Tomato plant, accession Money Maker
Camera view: bottom (45 deg); turntable rotation: 0 degrees
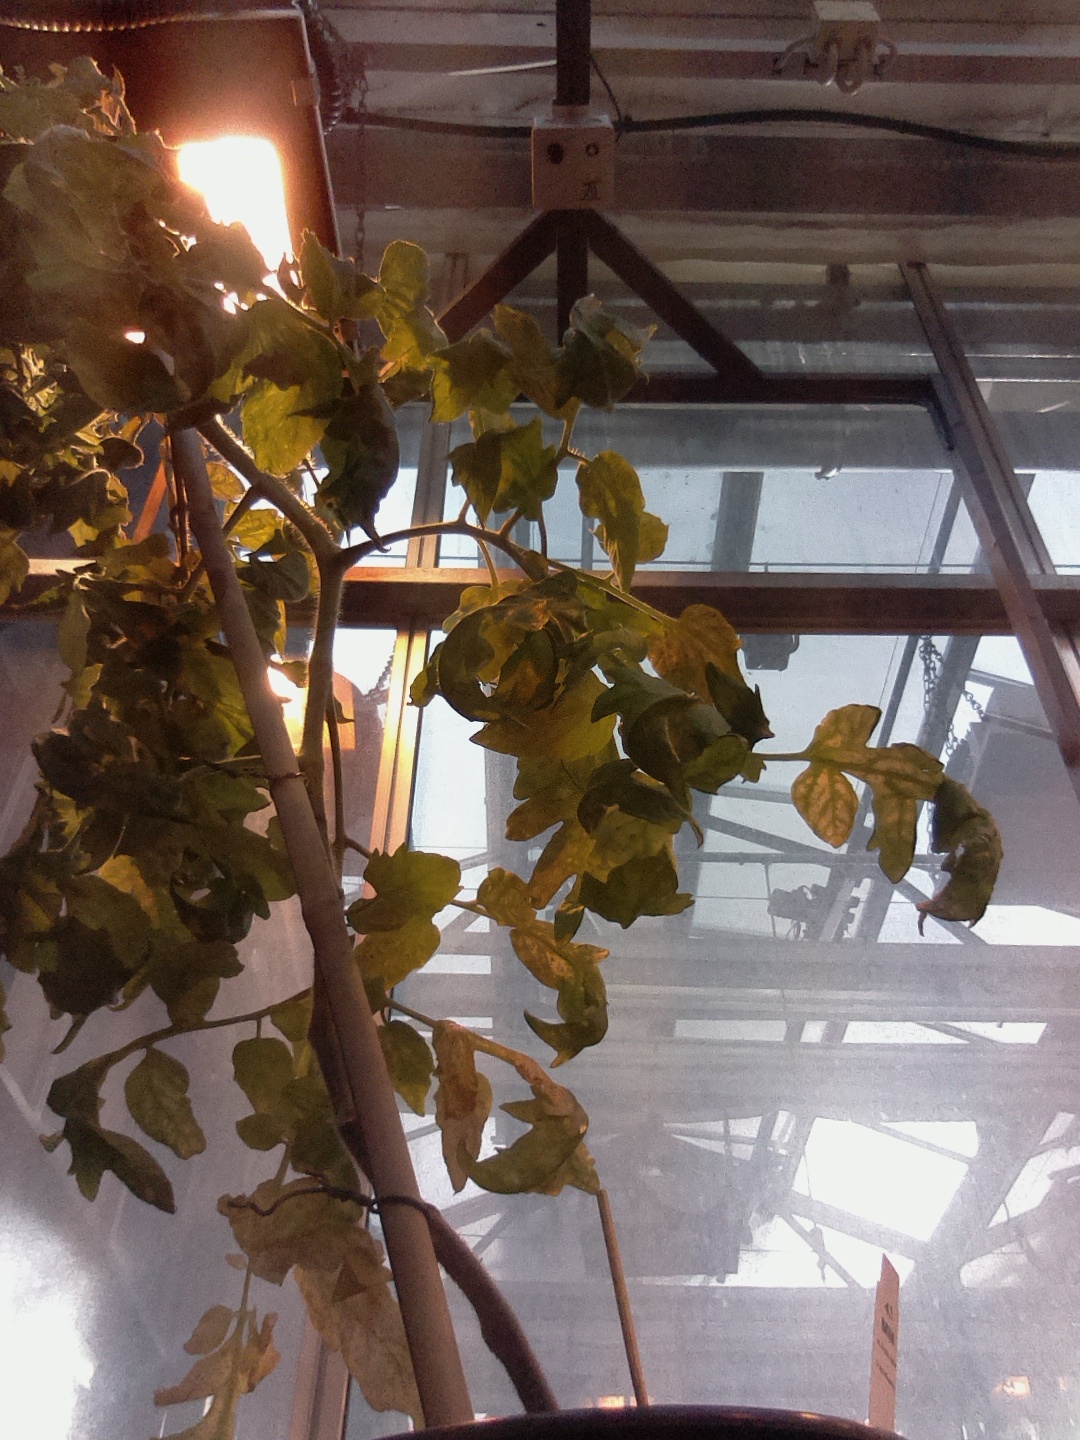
BBCH growth stage 74: 40%-50% of final fruit size